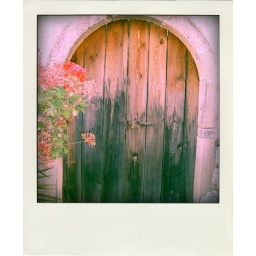
The door of my new house (will move in in 3 weeks !! cant wait :) )